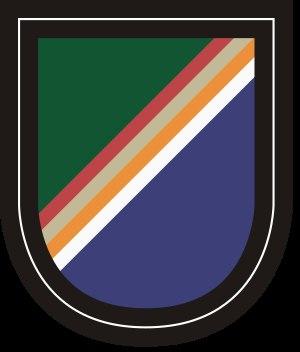
Le groupe des Maraudeurs, officiellement 5307th Composite Unit ou Unité Galahad, fut, avec la Force Mars, la seule unité terrestre américaine à combattre dans la jungle sur le théâtre d’opérations du Raj britannique durant la Seconde Guerre mondiale. Actifs durant la première phase de la reconquête de la Birmanie, les Maraudeurs constituent une des facettes de l’engagement américain aux côtés de la République de Chine, avec les forces aériennes américaines en Chine des « Tigres Volants » du général Claire Chennault et les avions de transport de Cochran qui assuraient le ravitaillement de la Chine par-dessus la « bosse » himalayenne.